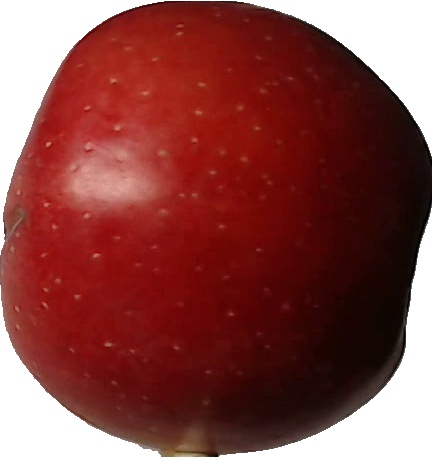
Label: apple_braeburn_1